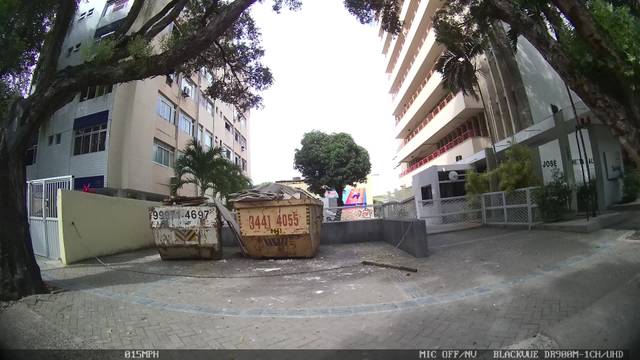
Region: Brazil
Coordinates: -8.053, -34.886